Yitzchak Zelig Morgenstern

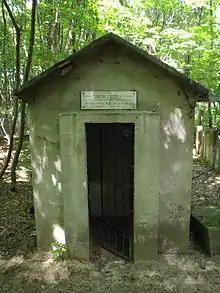
The Ohel at the grave of the Admor of Sokolow in the Jewish cemetery of Warsaw

In the last ten years of his life he was sick with various illnesses. Shortly before the outbreak of World War II, he moved to the resort town of Otwock near Warsaw. In September 1939, the Germans entered Otwock and began to abuse the Jews. On Yom Kippur (September 23, 1939), his eldest son, who served as a rabbi in Vengrov, near Warsaw, was murdered after being abused by the Germans in the city square.